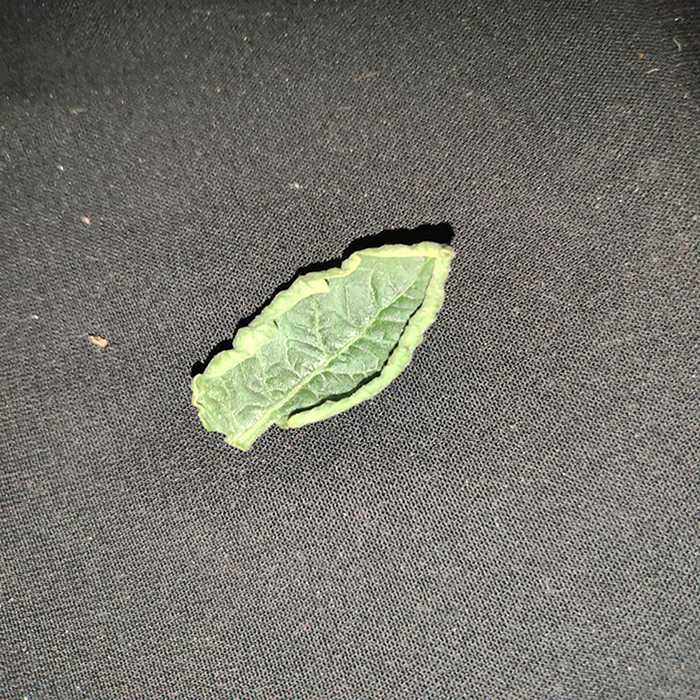
Plant: Tomato
Label: Tomato leaf curl virus